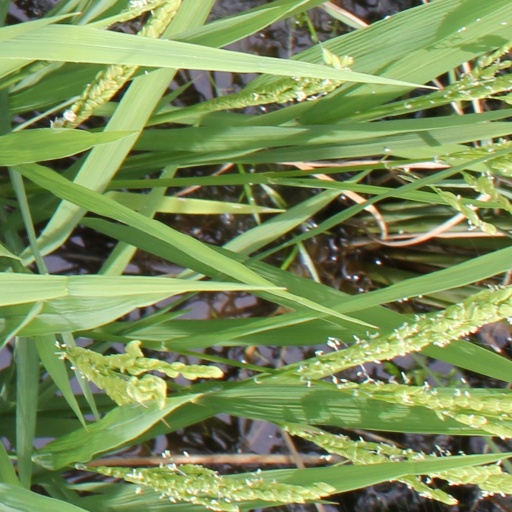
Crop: rice